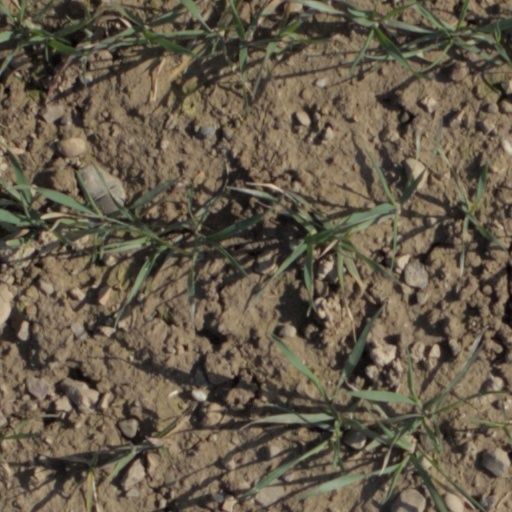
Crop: wheat